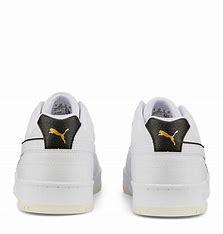
Brand: Puma
Model: RBD Game